Iron oxide copper gold ore deposits

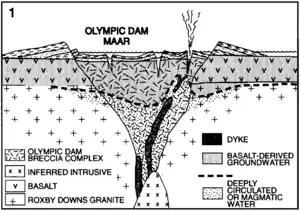
The Geology of Olympic Dam iron oxide copper gold deposit, Australia

World-class IOCG deposits contain consistent Cu grades, between 0.7–1.5% Cu, higher copper grades than that of most world class gold-rich porphyry copper deposits.